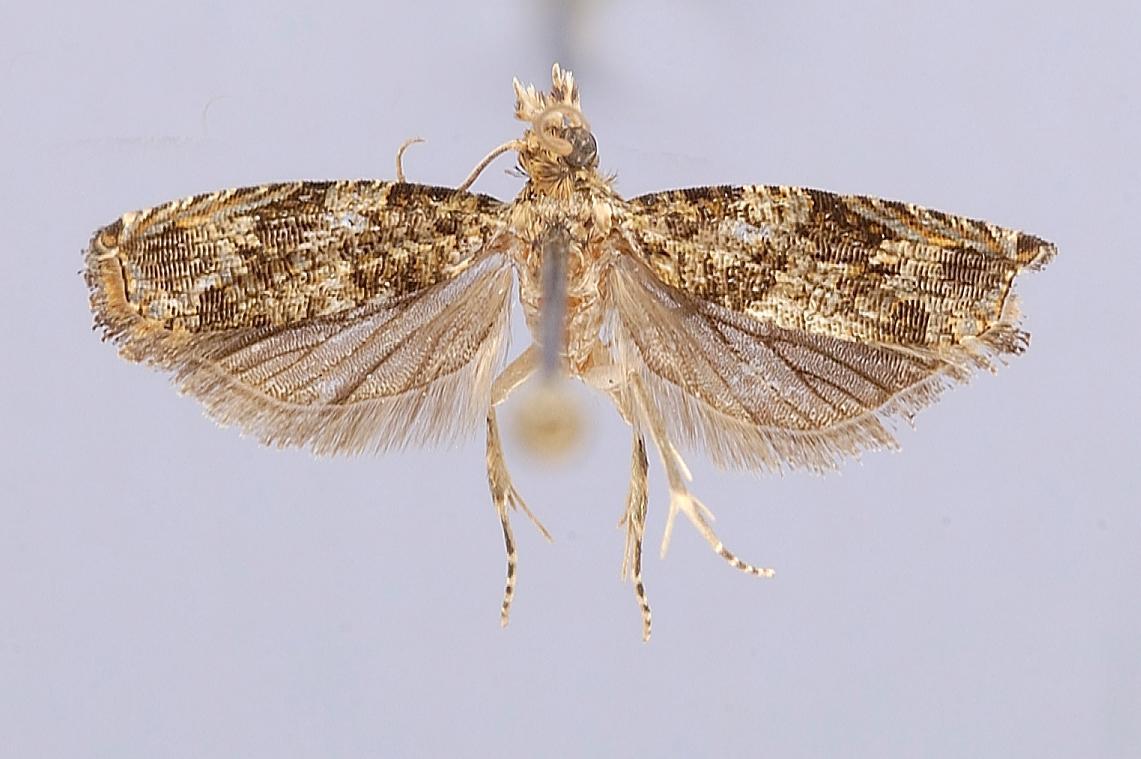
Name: Eucoenogenes vaneeae
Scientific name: Eucoenogenes vaneeae Pinkaew, 2005
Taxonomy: Animalia, Arthropoda, Insecta, Lepidoptera, Tortricidae
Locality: Kanchanaburi Province, Thing Pha Phum National Park, 14 41'31"N, 98 24'27"E, Kanchanaburi, Thailand
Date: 13 May 2002